Caleb Smith State Park Preserve

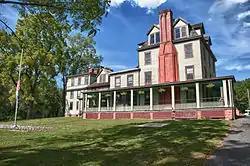
Caleb Smith House

Caleb Smith State Park Preserve is a state park located in Suffolk County, New York in the United States. The park is near the north shore of Long Island in the town of Smithtown. Prior to its current name, the park was called Nissequogue River State Park, a name now used for park lands on the former Kings Park Psychiatric Center grounds. Previously, it was simply known as the Wyandanch Preserve.